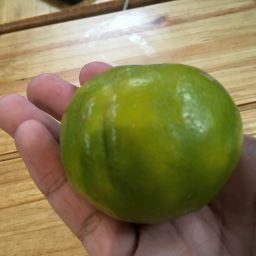
Fruit: Orange
Quality: Good